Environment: real
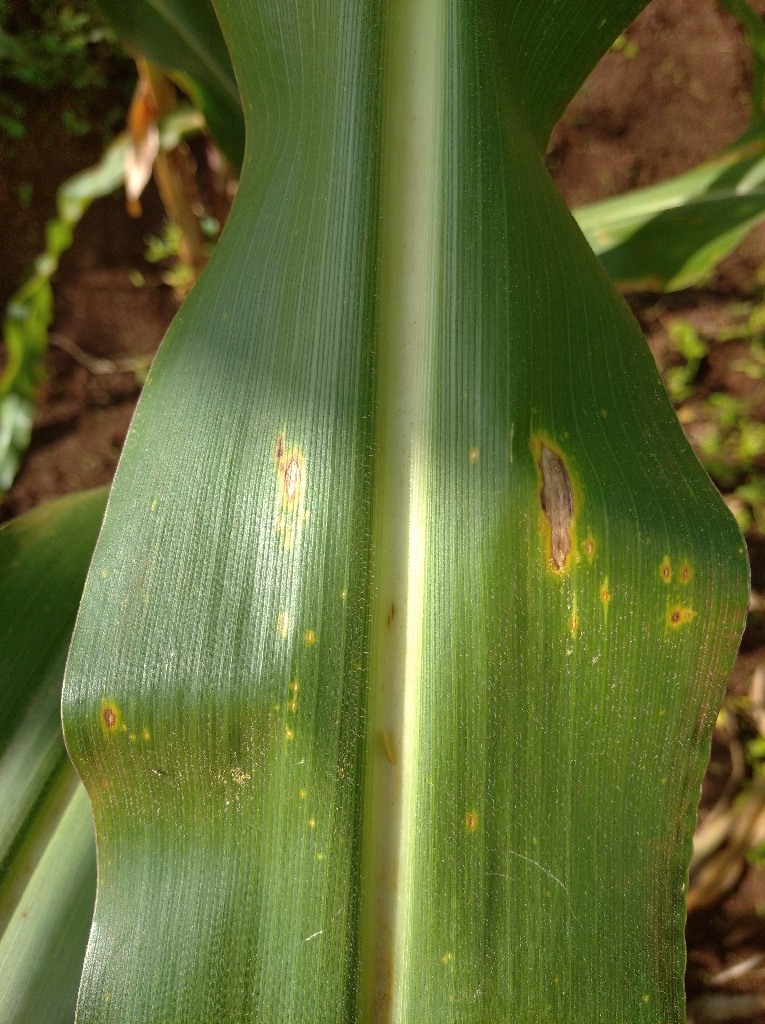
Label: northern_corn_leaf_blight